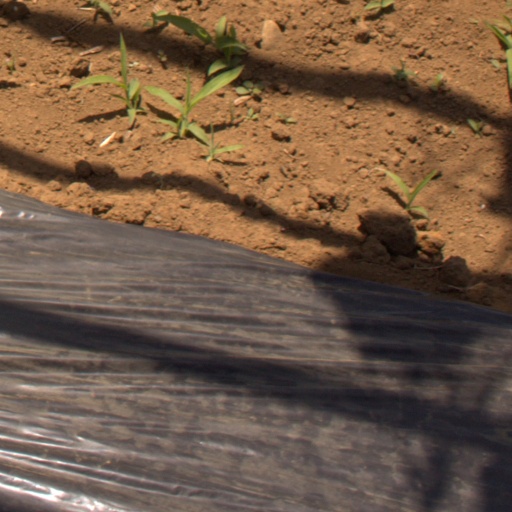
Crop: Jerusalem artichoke